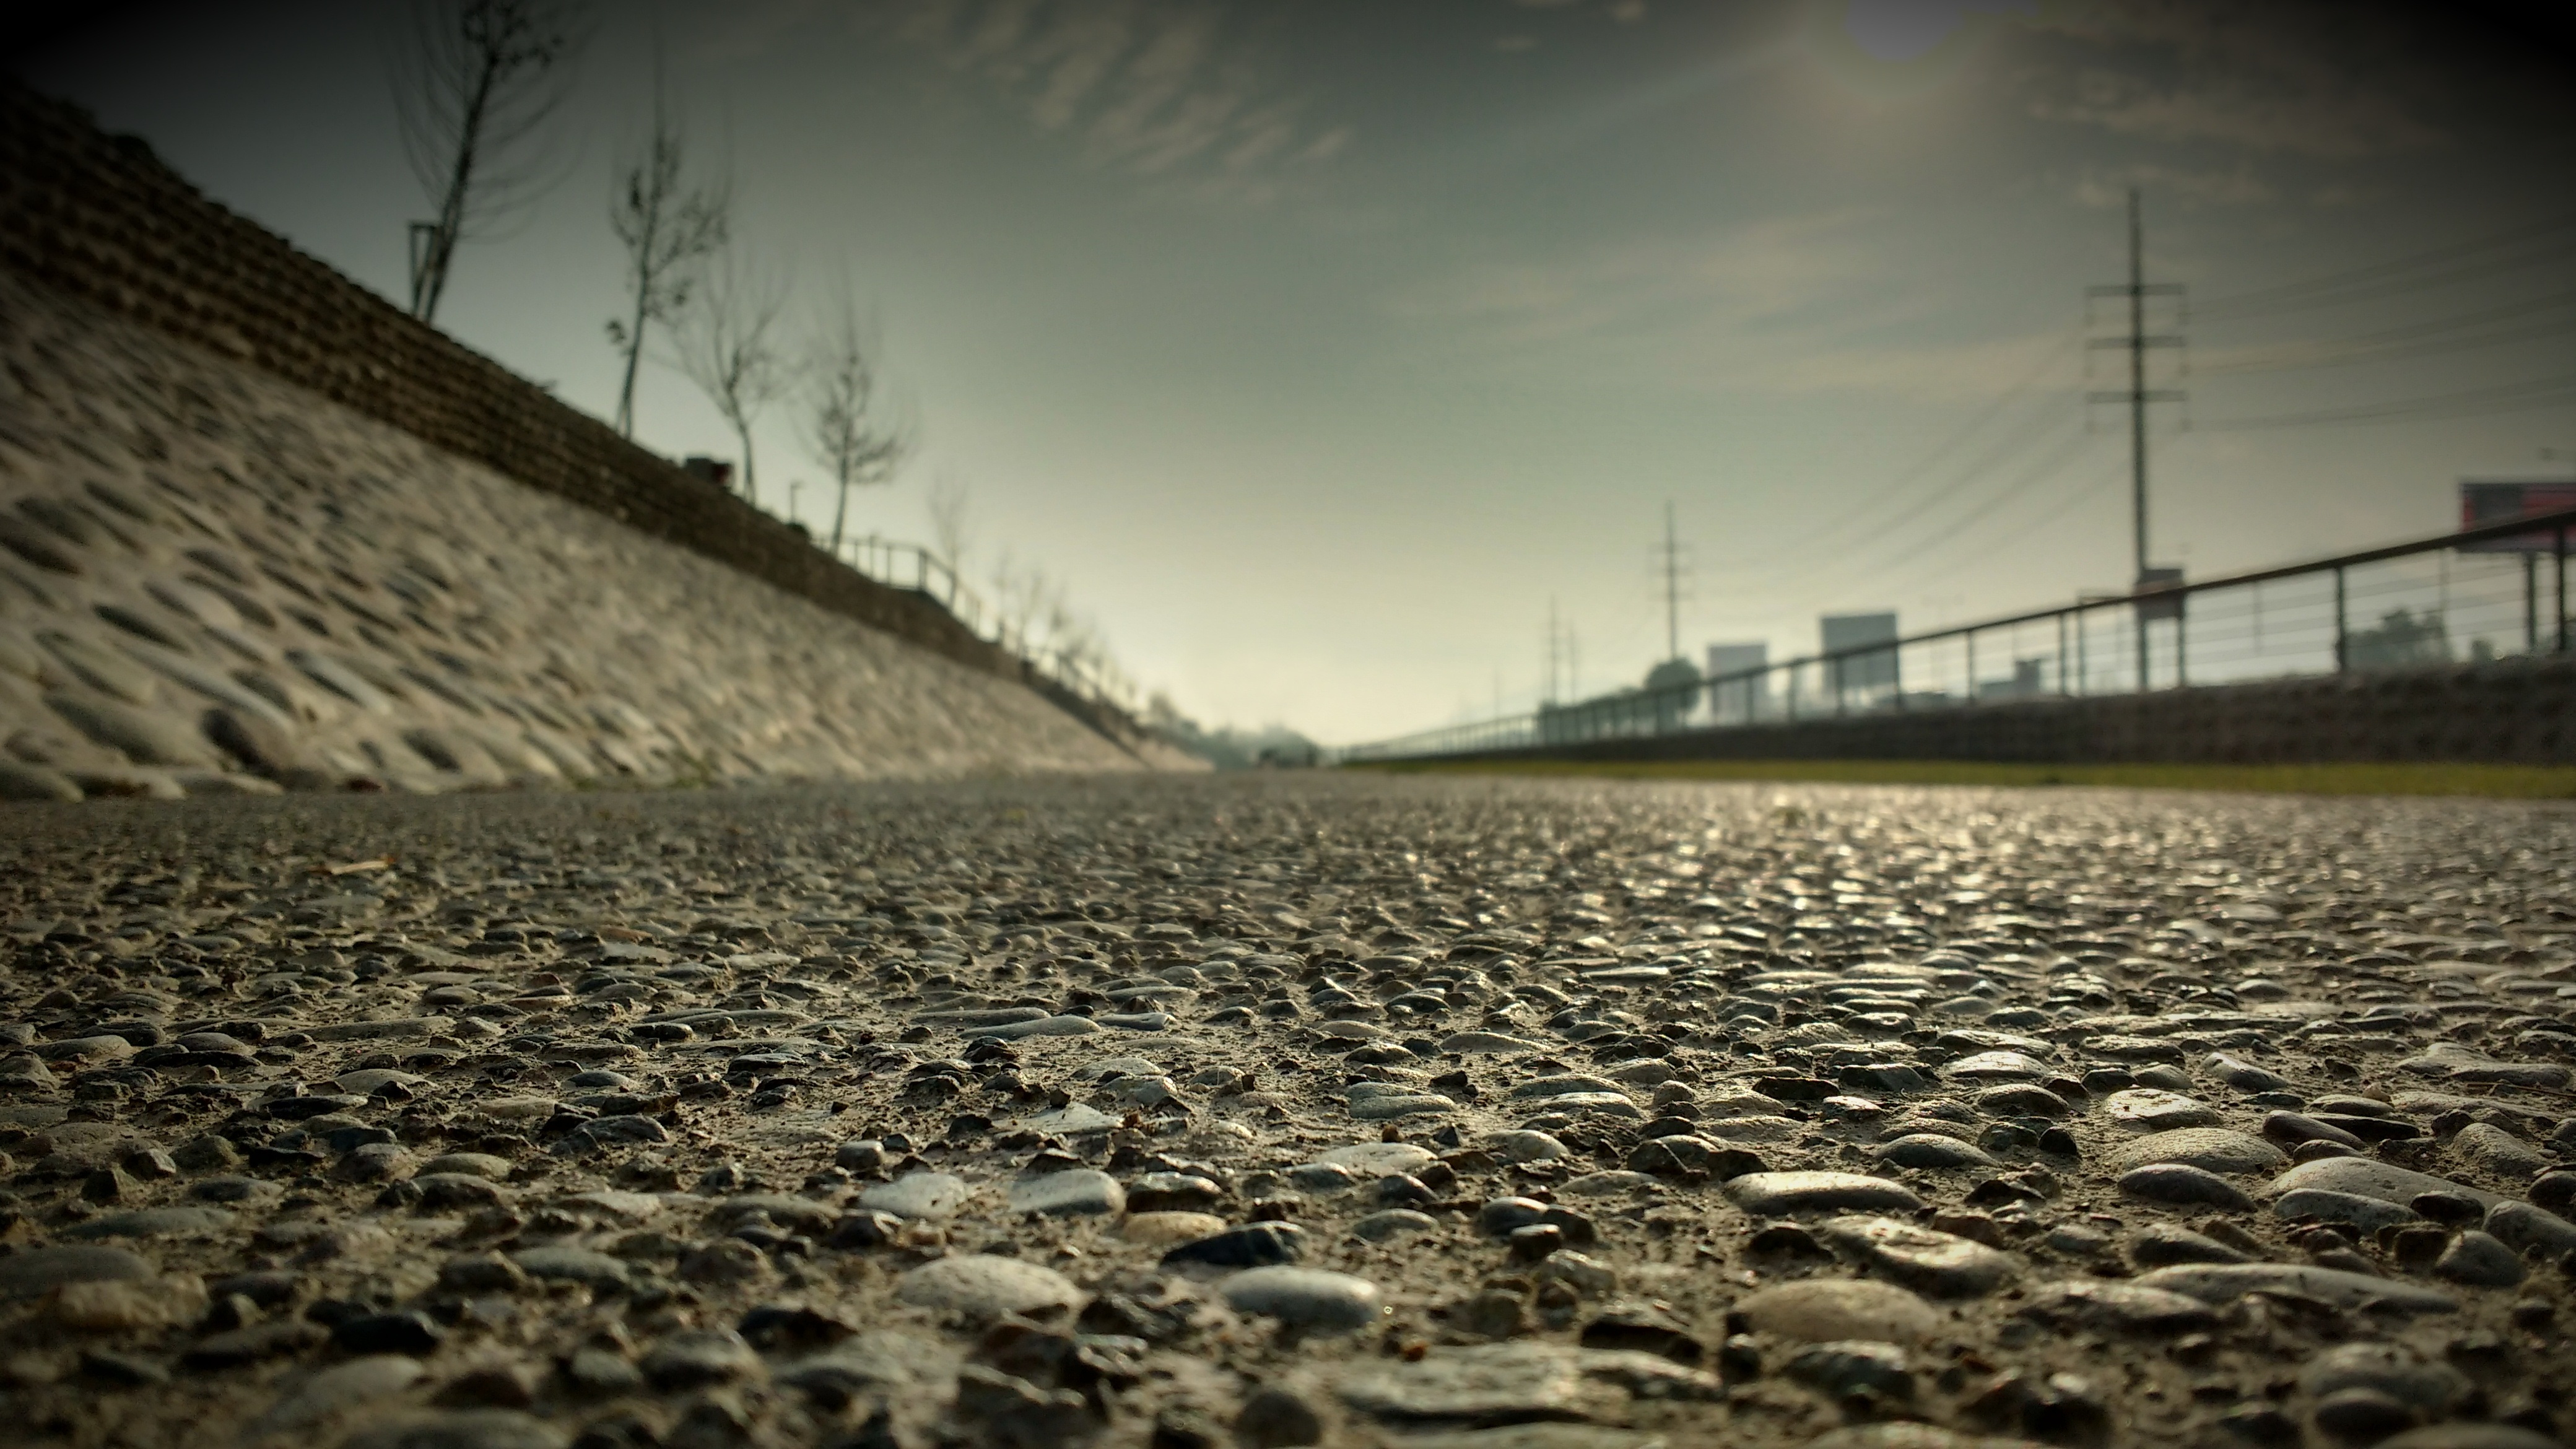
sea, path, horizon, snow, winter, light, cloud, sunset, trail, sunlight, morning, wave, floor, perspective, evening, reflection, macro, weather, soil, darkness, stones, shape, approach, from the ground, atmospheric phenomenon